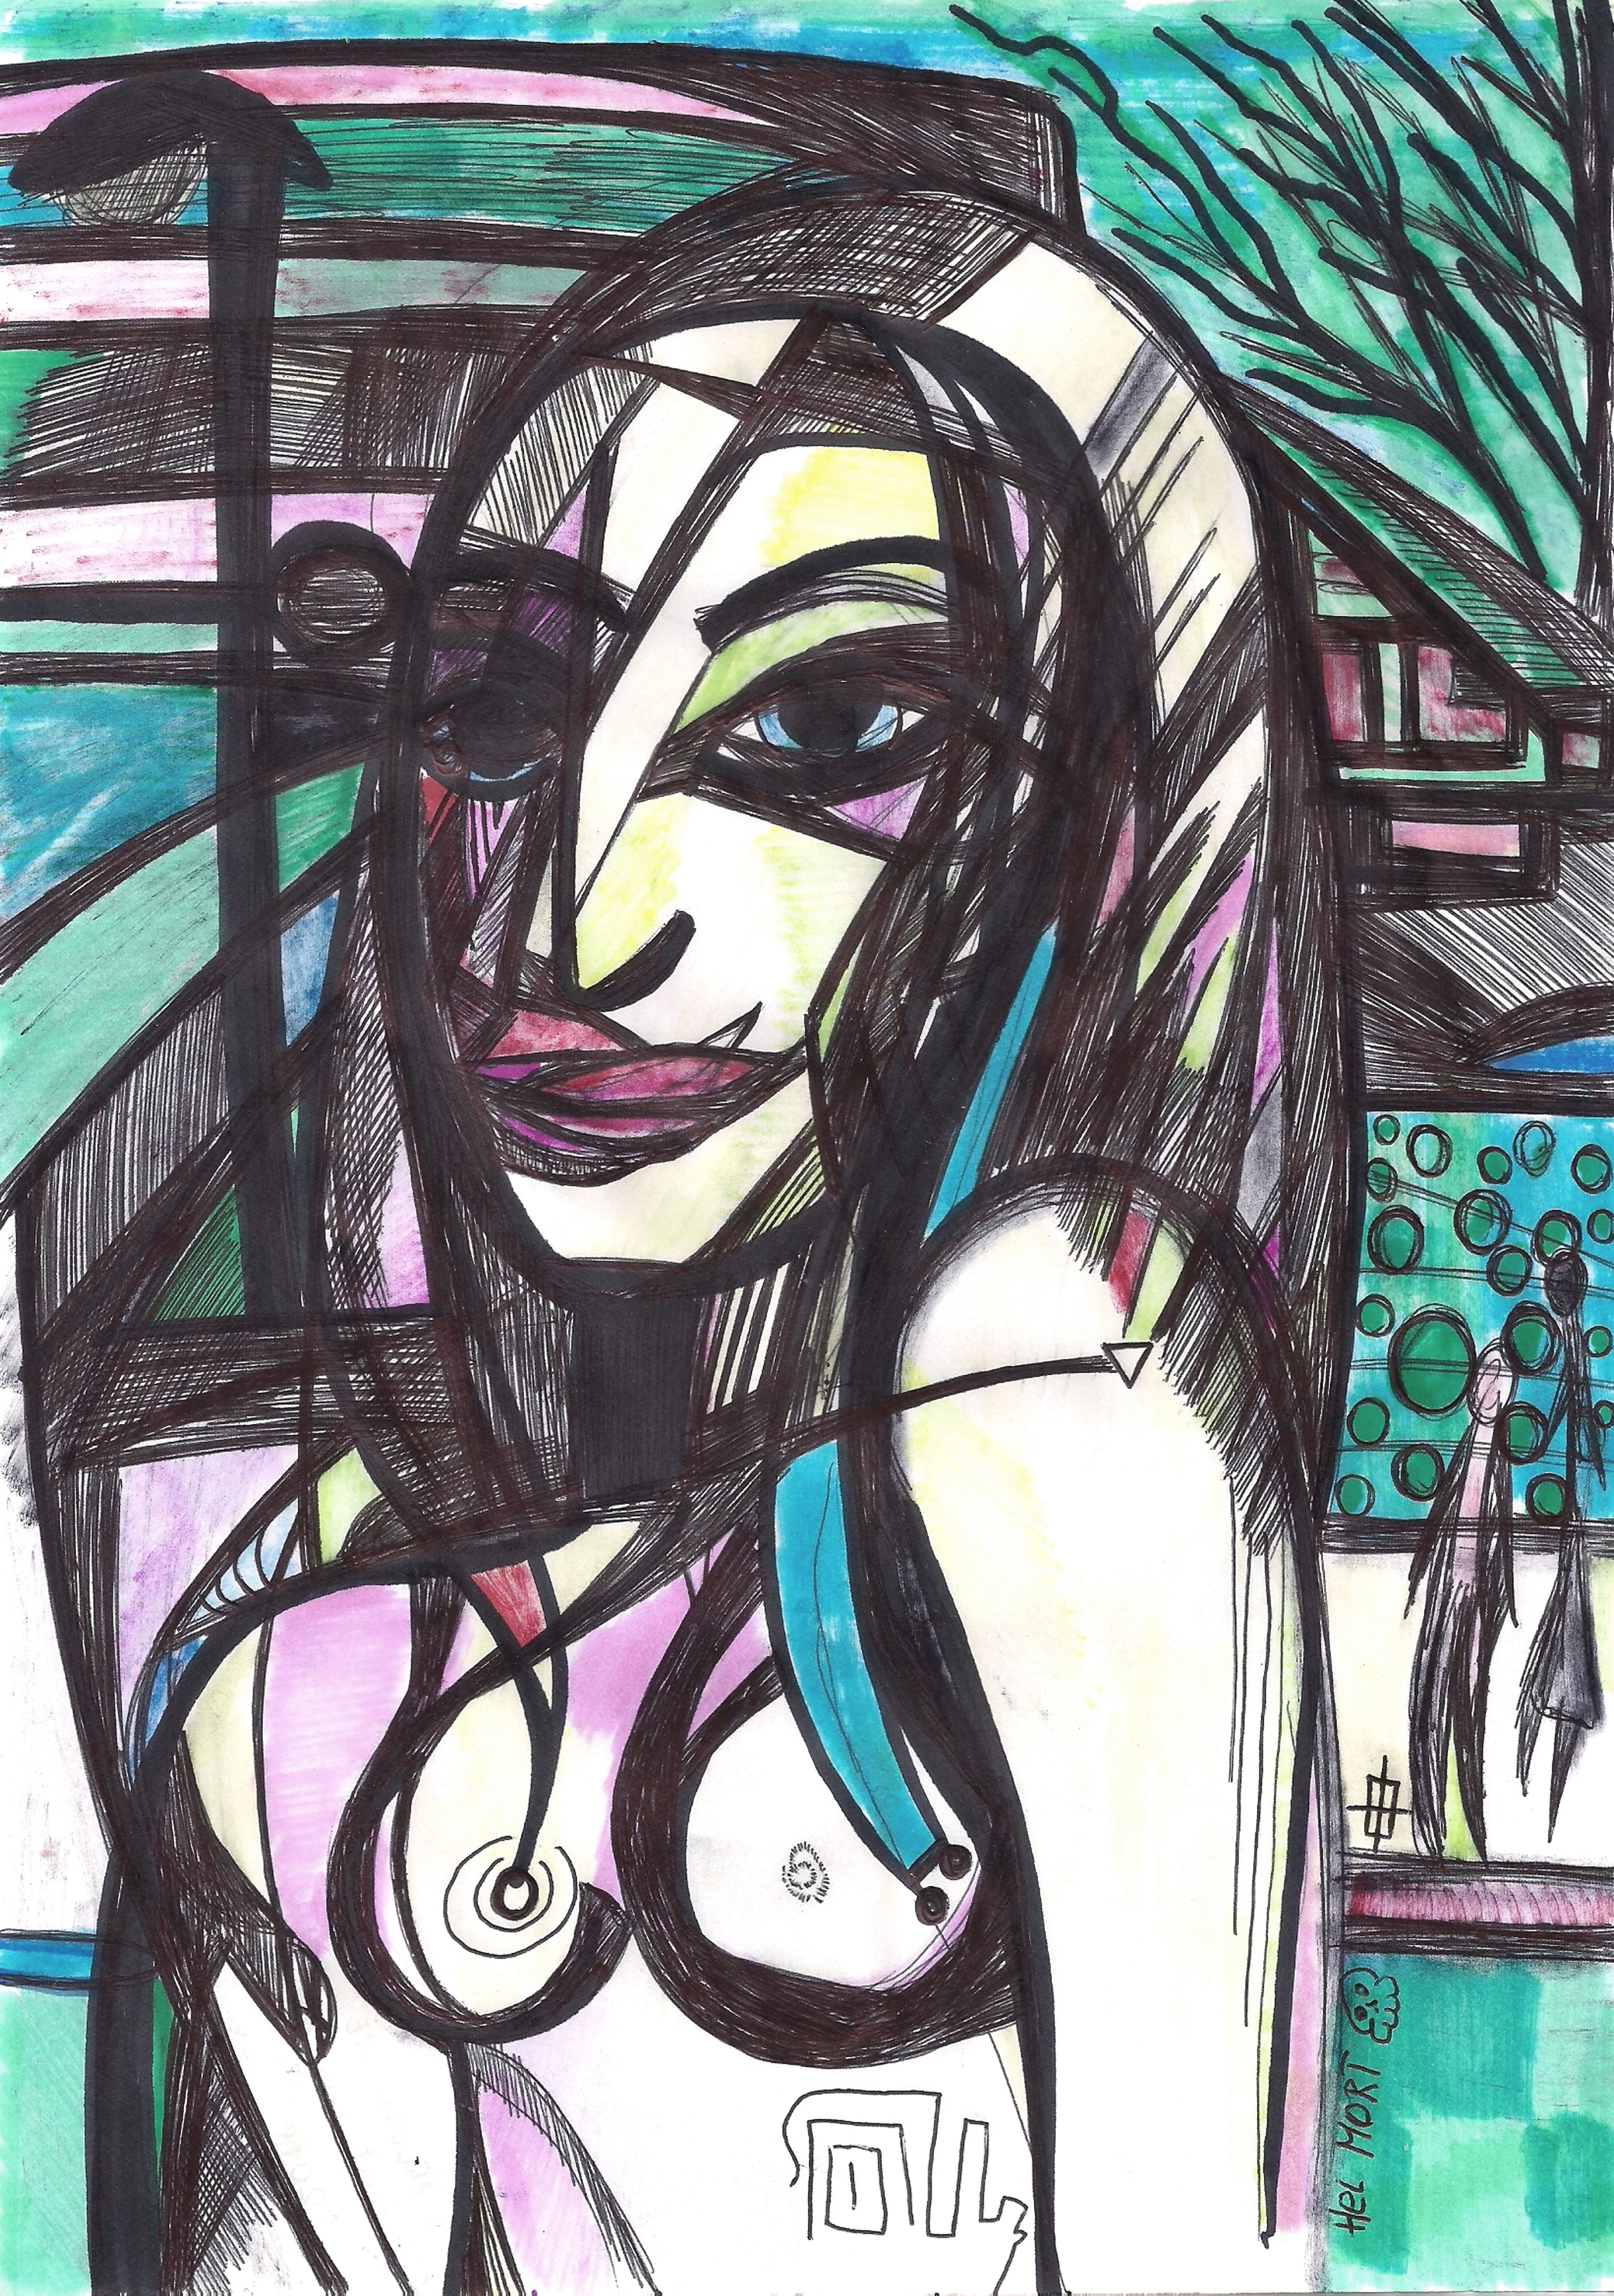
painting, art, artist, artwork, drawing, contemporary art, photography, illustration, paint, love, design, sketch, fine art, abstract art, creative, abstract, acrylic painting, nature, watercolor, art gallery, oil painting, gallery, modern art, abstract painting, digital art, contemporary painting, art collector, style, girl, woman, fashion, mort, purple, magenta, violet, teal, visual arts, graphics, Art paint, line art, graphic design